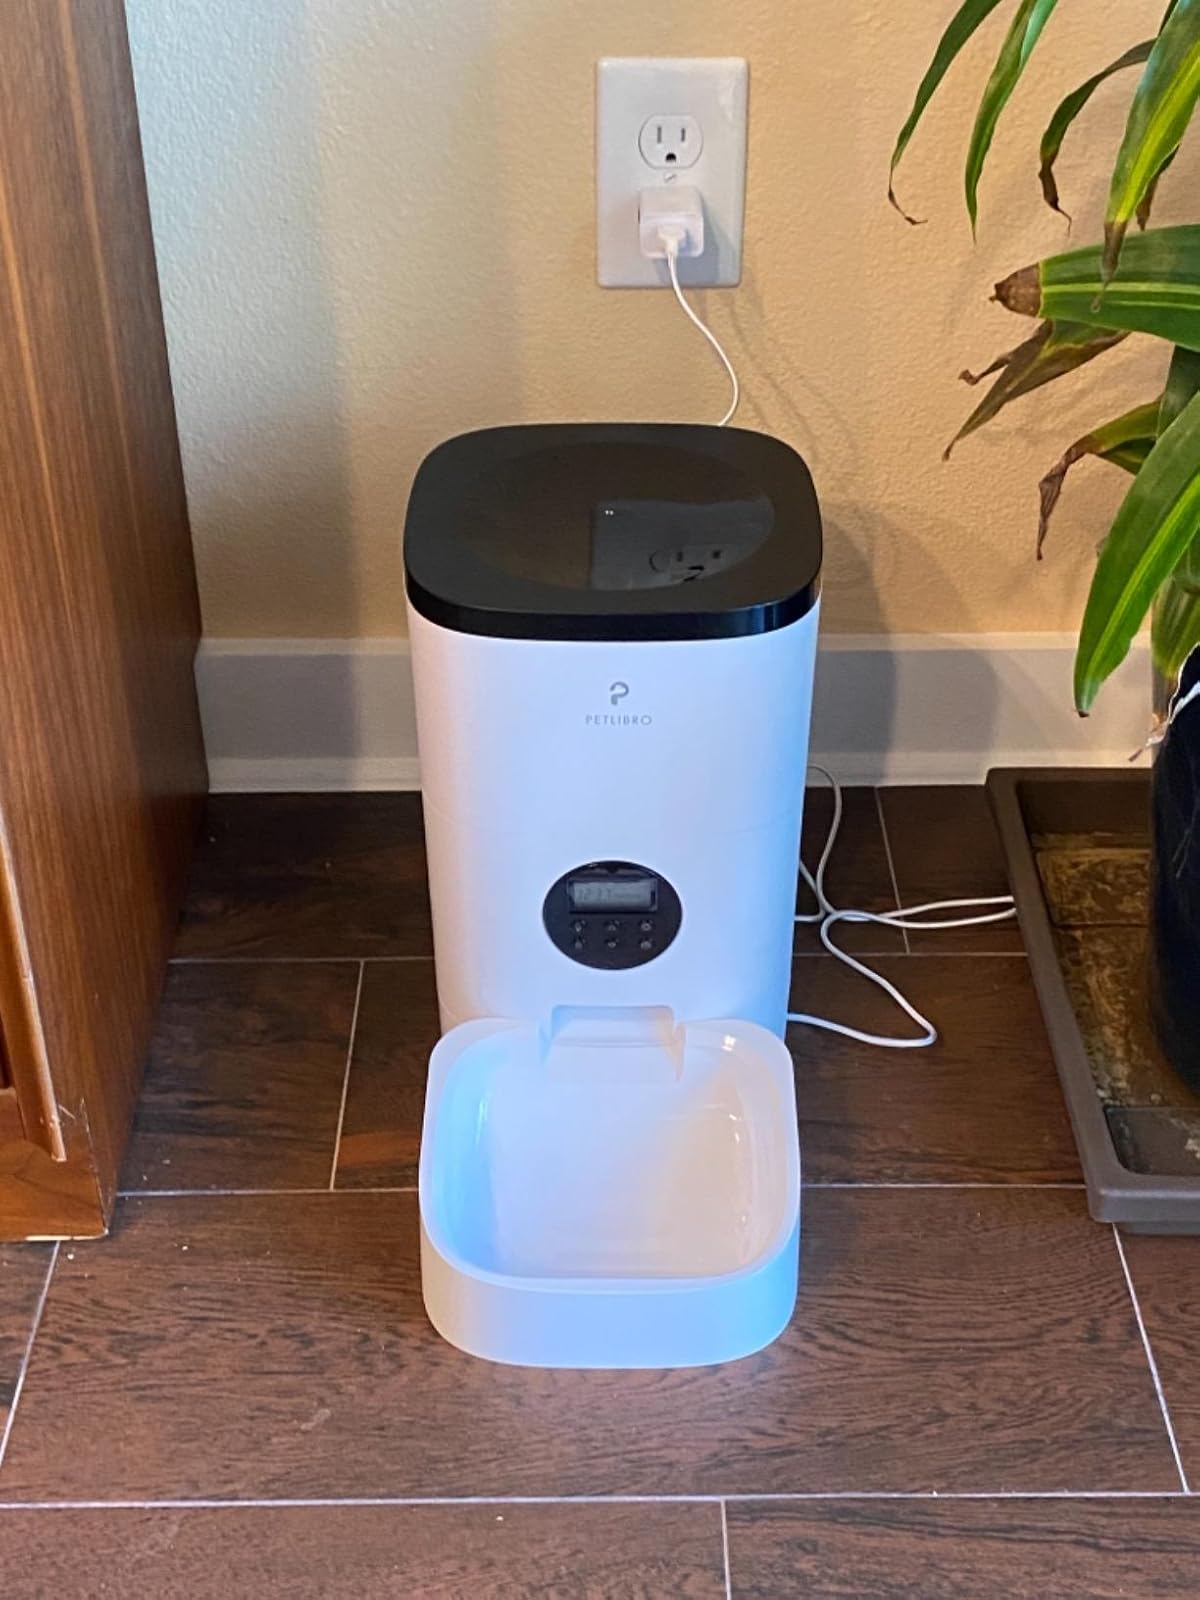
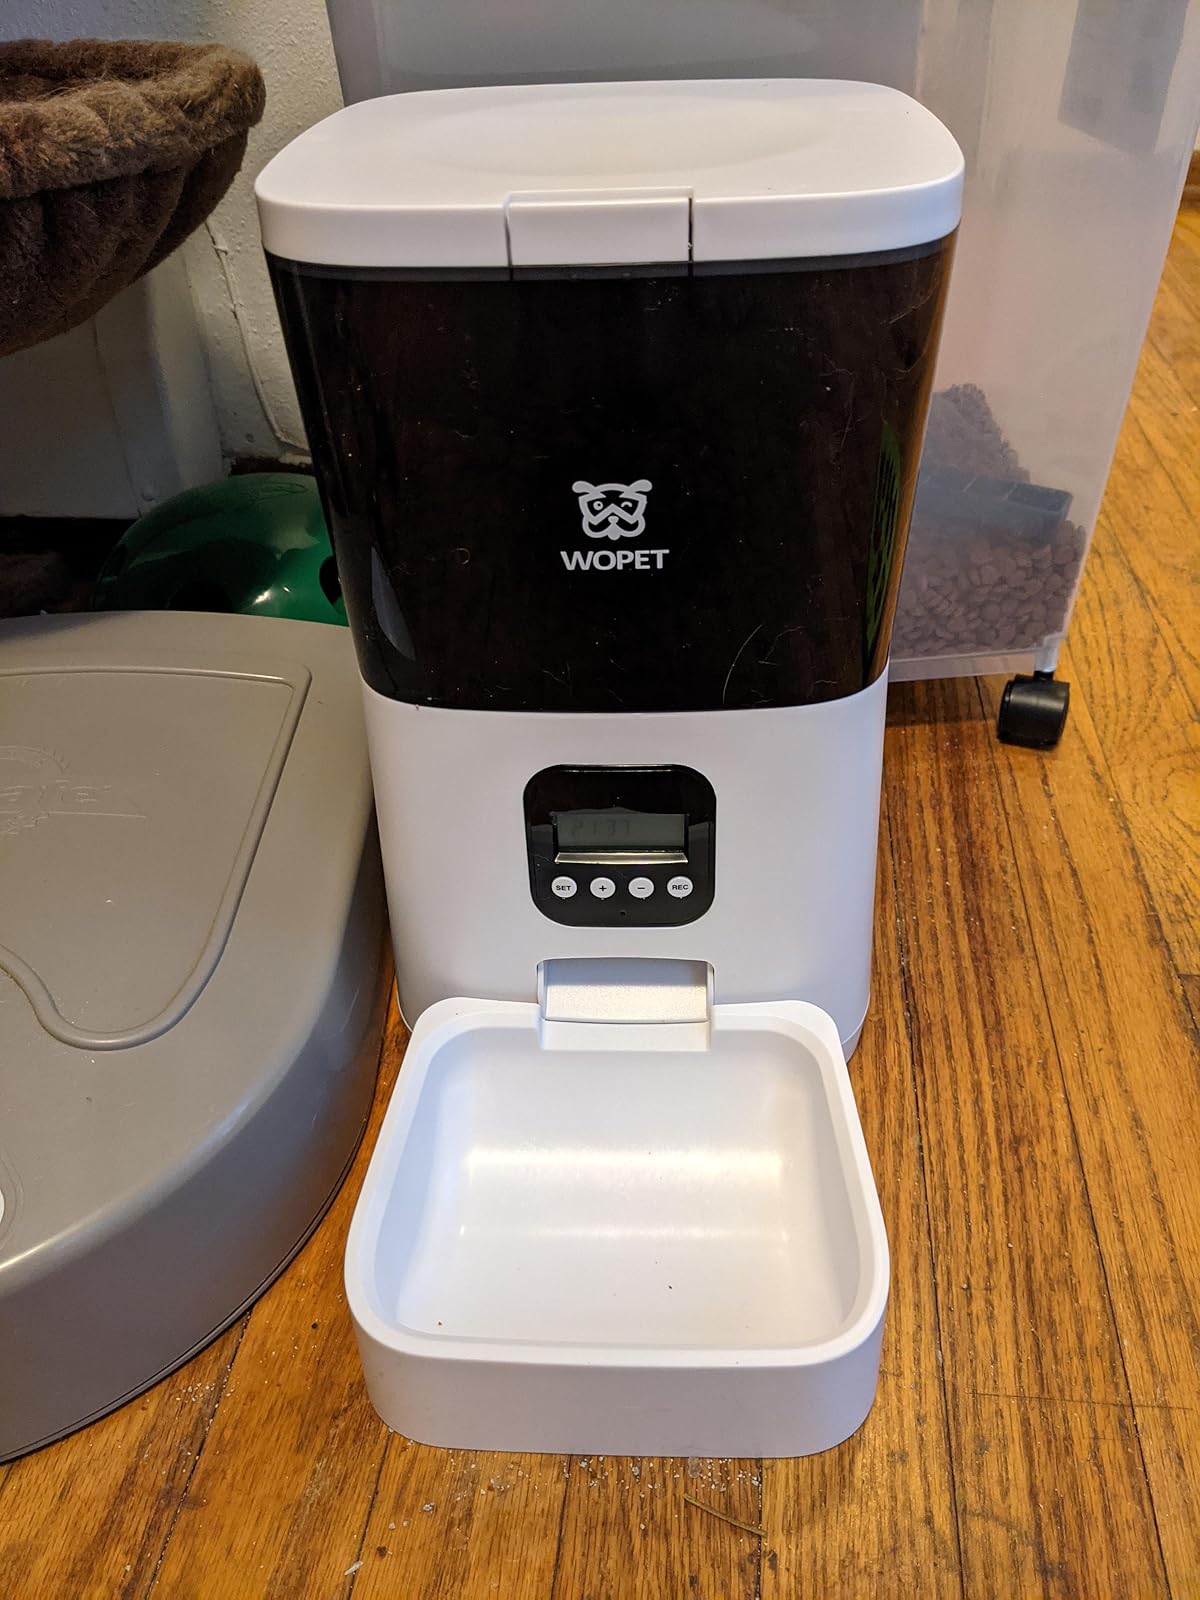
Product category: items_feeder
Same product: no